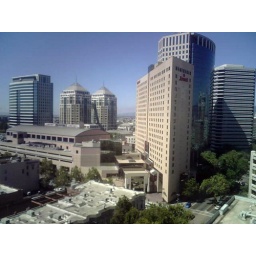
View from the roof of a 14 storie building in oakland ca.